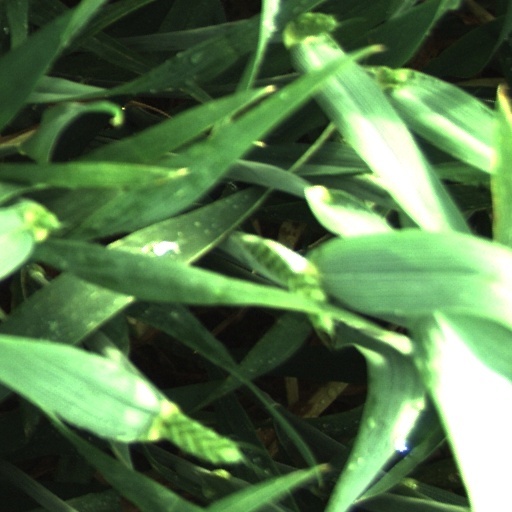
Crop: wheat